Street names in Barcelona

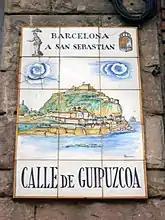
"Calle de Guipúzcoa" (now Rambla de Guipúscoa), named in 1942.

The new gazetteer, published in 1943, also stipulated the labeling in Spanish. Some of the translations were not very rigorous: "Carrer dels Ases" ("donkeys") became "Calle de los Ases"; "Carrer del Voló" (a village in Vallespir) became "Calle del Balón". On the other hand, some names in Catalan remained, such as "Foc Follet" ("fatuous fire"), "Mare Eterna" ("eternal mother", in allusion to nature, title of a work by Ignasi Iglésias) and Barri Vermell ("red neighborhood", perhaps not translated because of its possible association with political color). The incorporation of Catalan characters that did not have political significance was also allowed in specific cases, as in the new urbanizations of Sabastida (Vilapicina), with names such as "Escultor Llimona", "Pintor Casas", "Pintor Mir," and Santiago Rusiñol; or Can Mora, in Sarrià, where the streets Pedro II de Moncada, Jaime II, and Elisenda de Pinós were created.